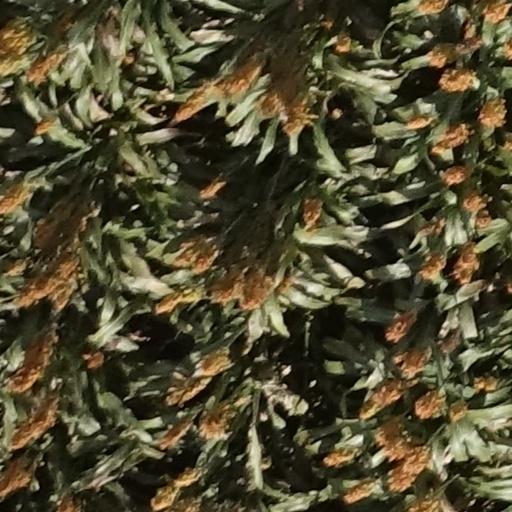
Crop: sorghum